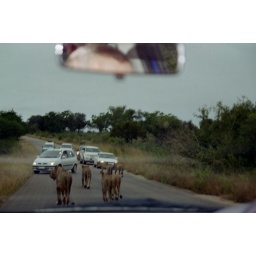
Cars in the road with lions